Describe the emotion expressed in this image:  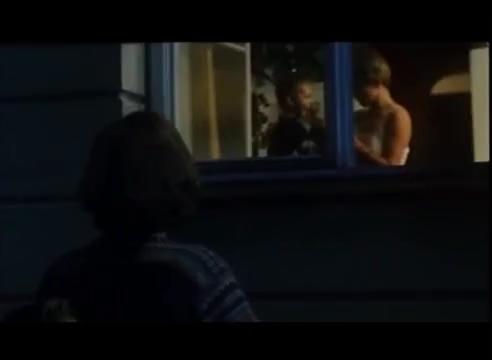
This person displays Fear, valence and arousal with high intensity.